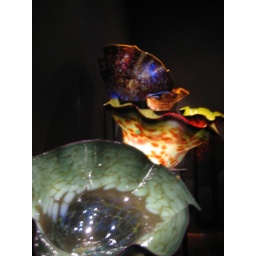
Inspired by stained glass windows of cathedrals